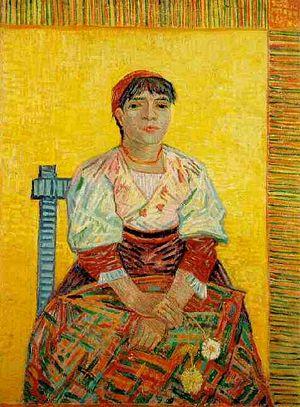
Au Tambourin, dit aussi café du Tambourin, est le nom d'un café-restaurant parisien, également lieu d'exposition artistique, ouvert en 1885 par Agostina Segatori, une ancienne modèle italienne.
Agostina Segatori née à Ancône en 1841 et morte à Paris en 1910 est un modèle italien et tenancière de café-restaurant.